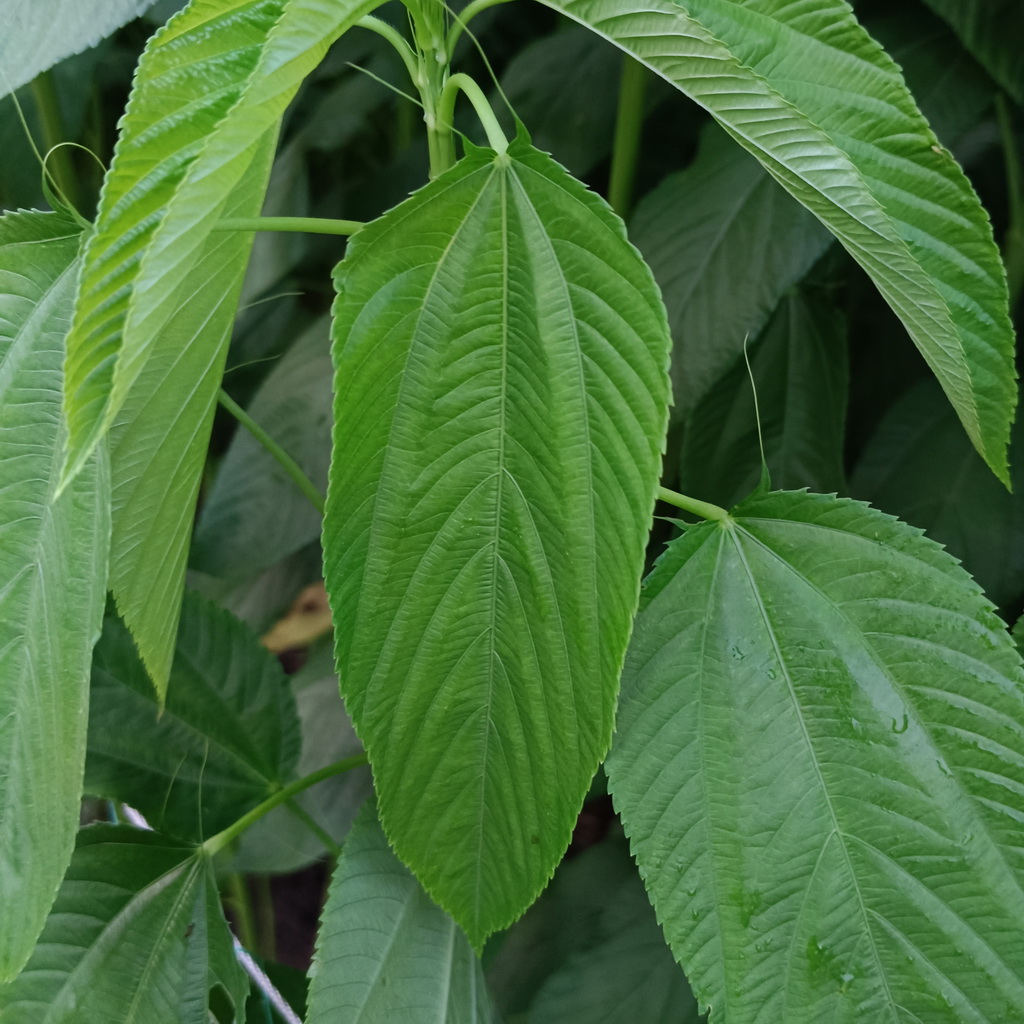
Label: Fresh